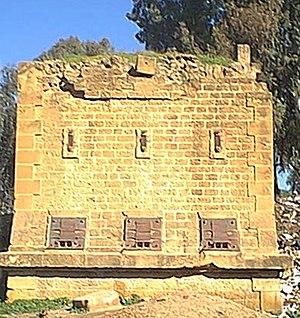
Vestiges du culée de l'ancien pont de la Ferme, construit en 1869 (Photo prise 1999)
Chlef, anciennement Castellum Tingitanum à l'époque romaine, puis El Esnam et rebaptisée Orléansville à l'époque française, est une commune algérienne située dans le nord de l'Algérie, dans la wilaya de Chlef dont elle est le chef-lieu, Chlef est à mi-chemin entre Alger, la capitale, et Oran, deuxième ville d'Algérie.